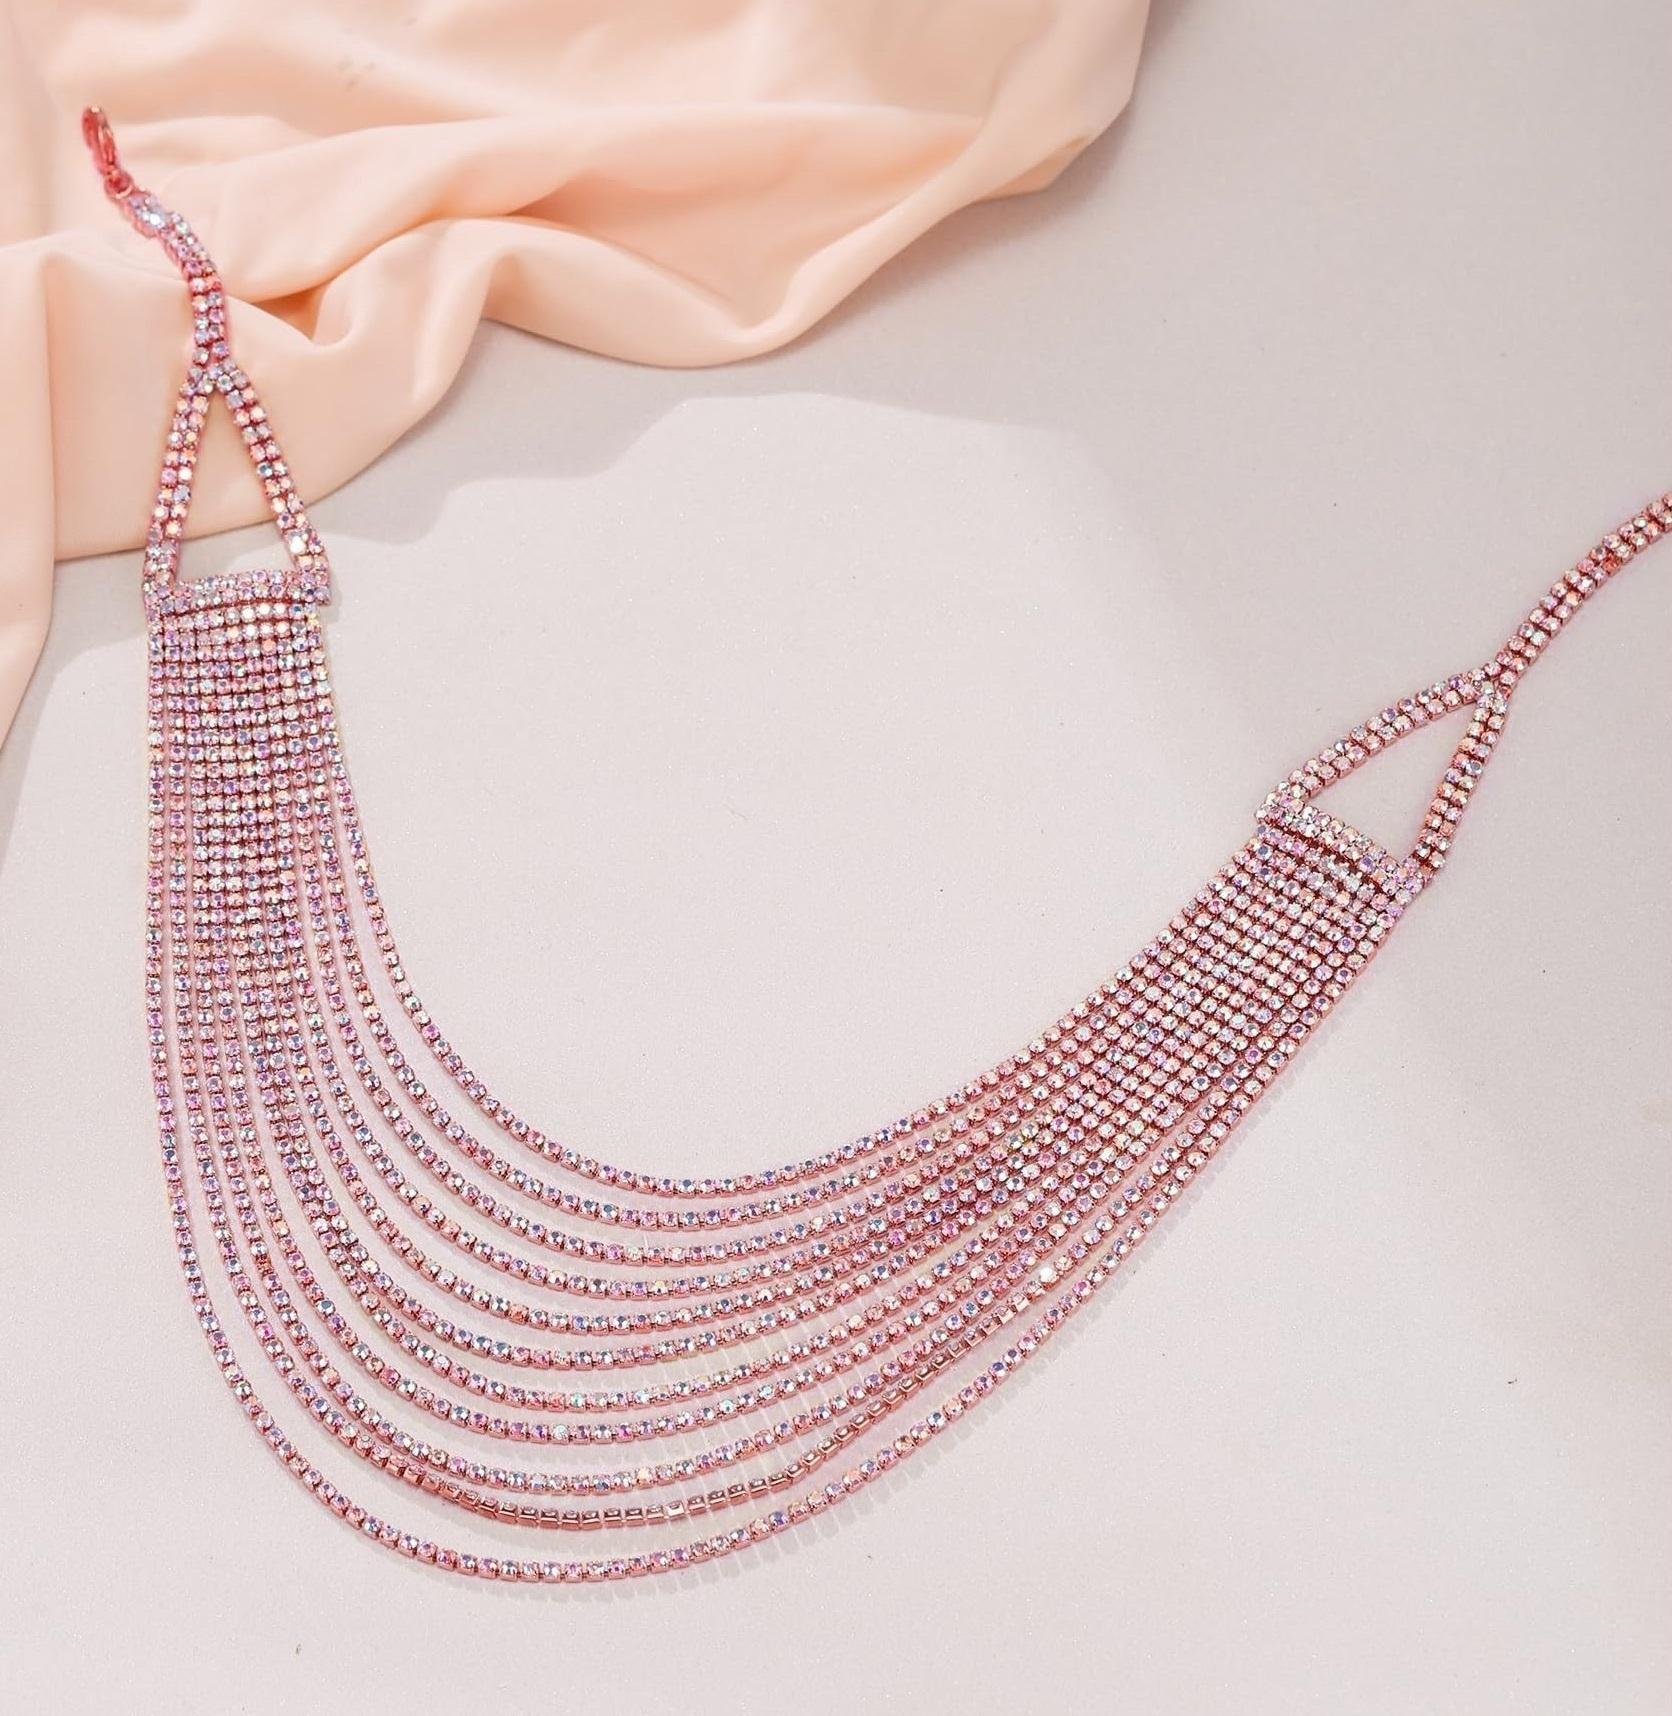
VAMA FASHIONS Adjustable Stone Trendy Neckless Boho Layers Tassel Crystal Rhinestones Jewellery Western Neck Necklace Set for Women & Girls
Type: Necklaces & Pendants
Brand: VAMA
Price: Rs. 398
 The style of the shaped necklace is simple, classic, and fashionable. If you love to layer or dainty U shape, this piece is perfect for you.The pendant necklace is suitable for many occasions, such as daily life, party, office... It makes you more attractive.You'll effortlessly transform any look with this statement Silver-tone cubic zirconia necklace. With sparkling layers of delicate simulated diamond chains, this elegant yet trendy rhinestone long layering necklace perfectly complements wedding, formal, and party looks.This Silver Plated bib necklace is made of stunning rhinestone crystal, It's multi-faceted, and sparkles so much, that you will surprised at how glittery and nice it looks. Wear it and you are the true Sparkling.Cubic Zirconia Design -Silver plated tennis necklace with highly polished artificial diamond shining and glittering under the light.Simple and elegant design fit for both formal and casual occasions, would not be easy to go out of style.This rhinestone choker necklace could match any outfit, wear it to a wedding, party, concert, club, holiday, prom, date night, or any special occasion, you will receive so many compliments on how the piece stands out.This glittering necklace makes a great gift for yourself or for Mother's Day, Christmas, Thanksgiving, Valentine's Day, Anniversaries, Graduations, Weddings, and many other occasions to present to your friends or loved ones. This glitter Golden wide rhinestone choker necklace makes a great gift for yourself or for Mother's Day, Christmas, Thanksgiving, Valentine's Day, Anniversaries, Graduations, Weddings, and many other occasions to present to your friends or loved ones.Perfect Gift For Your Casual Or Party Wear to Show Your Love in a Fashionable way, Perfect Gift for Women, Sisters, and Daughters, Wife, ideal Valentine's, Mother's Day, Birthday, or Anniversary gift for someone
Features: This rhinestone Necklaces for women has a unique combination of sparkling crystal neck chain and beautiful or heart. It is very elegant and simple, and looks small and unique.